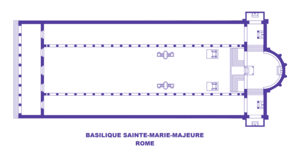
Basilique Sainte-Marie-Majeure - Rome, Plan
L'architecture paléochrétienne désigne la plus ancienne période de l'architecture chrétienne, qui s'est développée dans l'Empire romain dans l'Antiquité tardive.